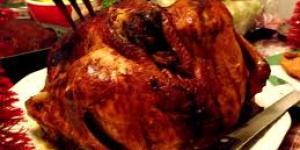
pavo asado